Inia

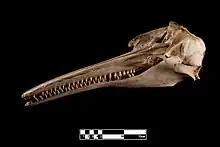
"Inia spp." skull

The genus was described by Alcide d'Orbigny in 1834 when "Delphinus geoffrensis", described by Henri Marie Ducrotay de Blainville in 1817, was recognized to be a unique taxon. D'Orbigny also described "Inia boliviensis" as type species of the genus. A 1998 classification listed a single species, "Inia geoffrensis", in the genus "Inia", with three recognized subspecies. Most of the scientific community accepted this single species classification, as does the IUCN. As of 2016 the Committee on Taxonomy of the Society for Marine Mammalogy considers the genus "Inia" to contain one species with only two subspecies: the Bolivian ("I. g. boliviensis") and the Amazon ("I. g. geoffrensis)" subspecies. In 2014, the population in the Araguaia-Tocantins basin was proposed to define an additional species, "Inia araguaiaensis", but this remains debated. The American Society of Mammalogists recognizes the highest number of species at four, although this is only tentative, pending further studies which could either confirm or deny the classification.